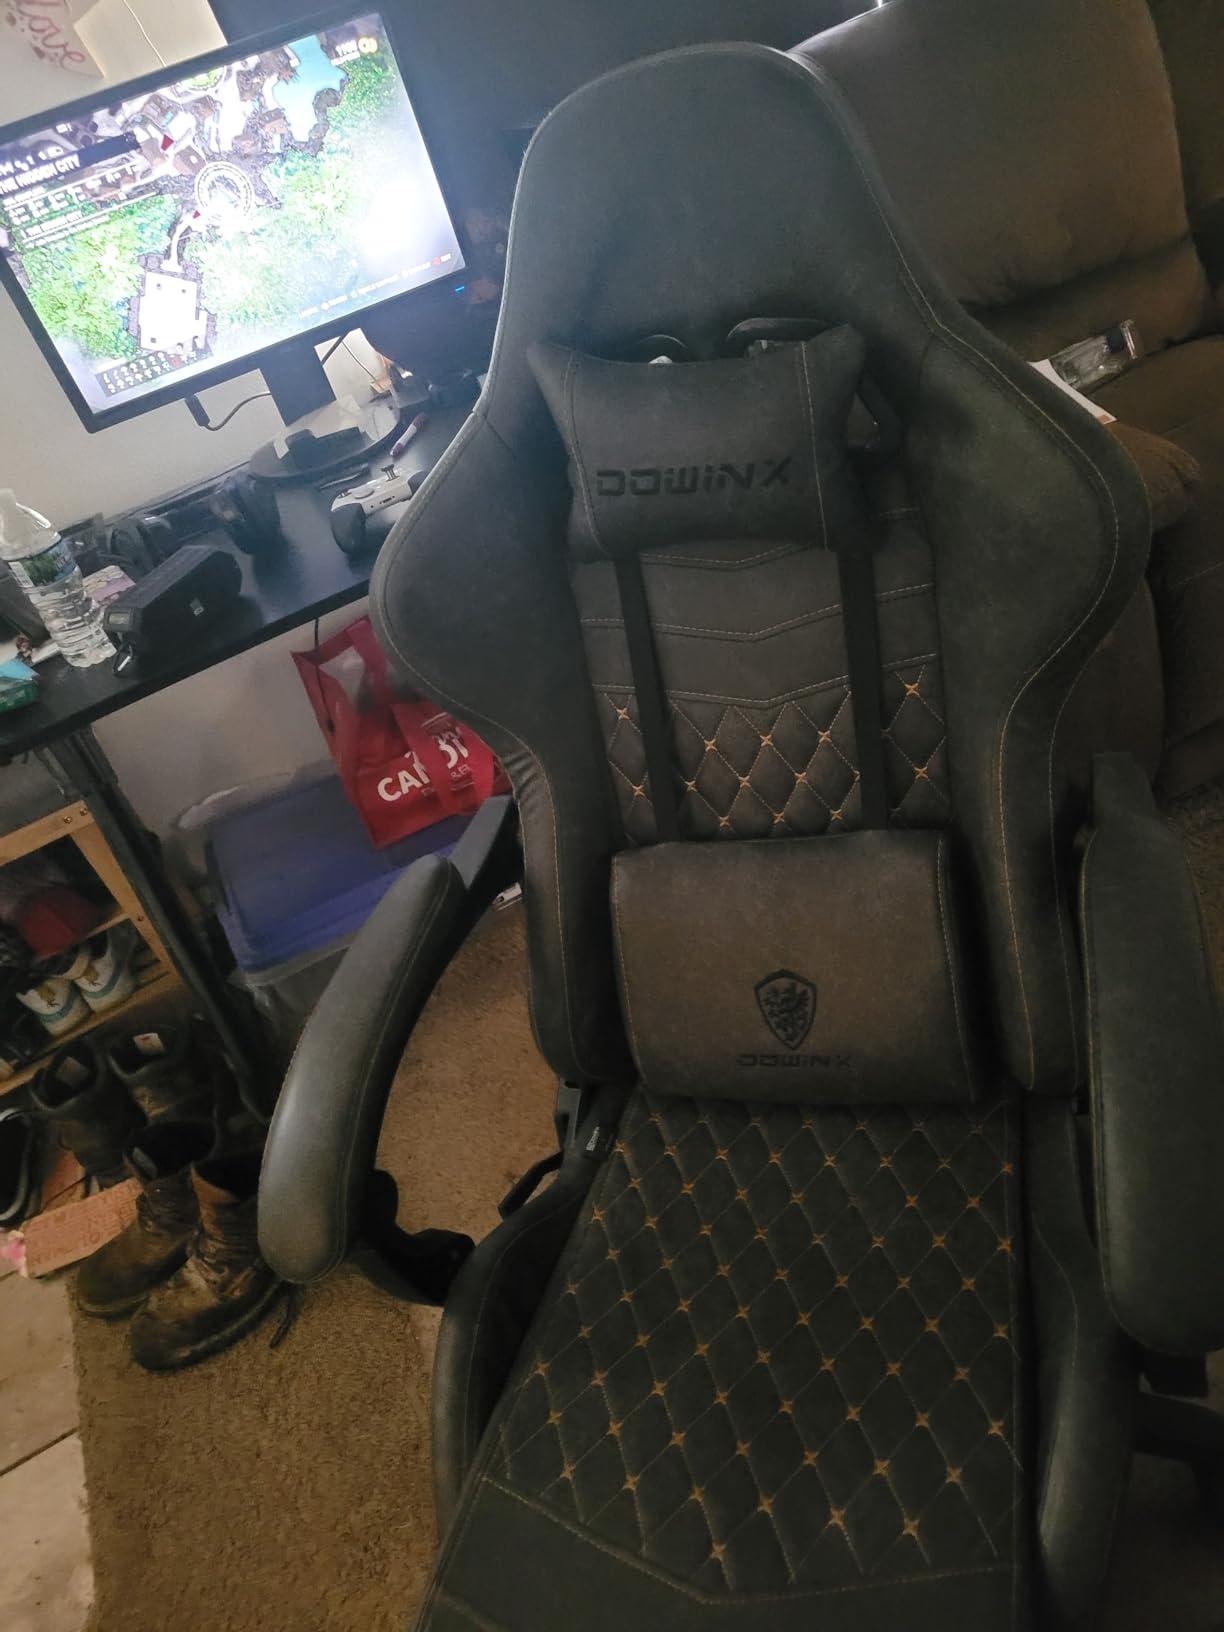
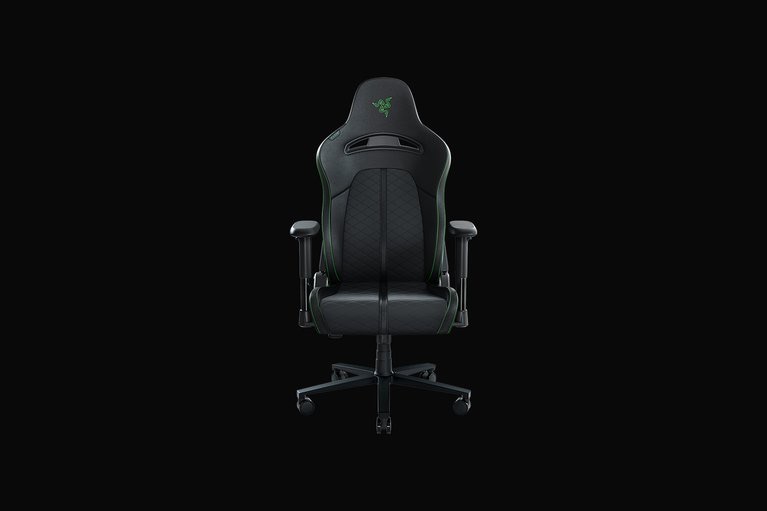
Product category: items_chair
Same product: no